SM City Pampanga

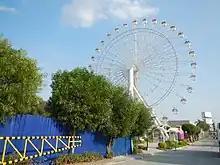
Sky Ranch Pampanga

Sky Ranch Pampanga opened on November 30, 2014, and it is the second branch of the said amusement park after its first branch in Tagaytay.